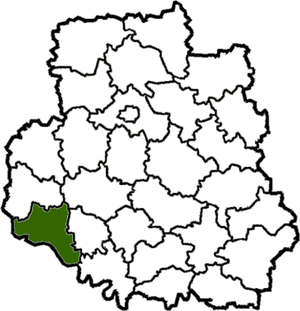
Le raïon de Mohyliv-Podilsky est une subdivision administrative de l'oblast de Vinnytsia, dans l'Ouest de l'Ukraine. Son centre administratif est la ville de Mohyliv-Podilsky.